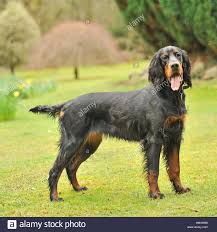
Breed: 228-n000085-Gordon_setter